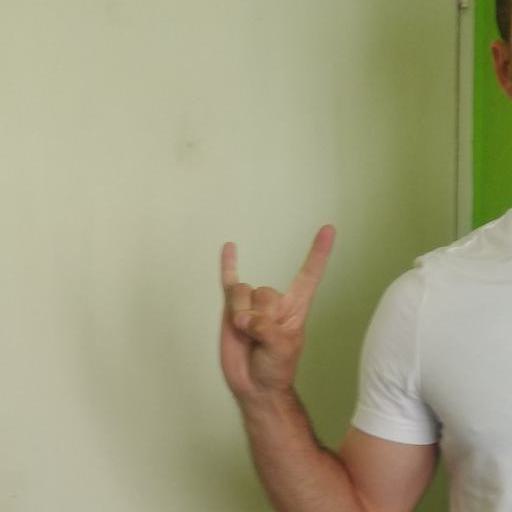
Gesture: rock